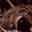
Label: frog